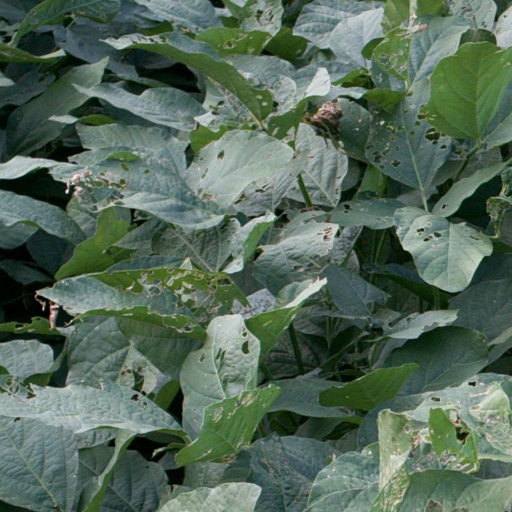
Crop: soybean